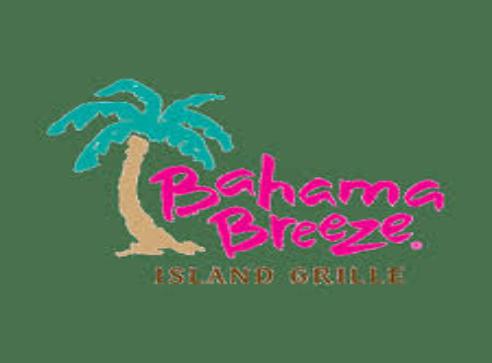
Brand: bahama breeze
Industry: Leisure